Frances Parker

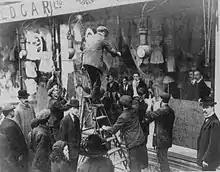

Later that year she was imprisoned twice, once for breaking windows, and once for breaking into The Music Hall in Aberdeen with the intention of disrupting an appearance by David Lloyd George. On both occasions she was released after going on hunger-strike for several days.